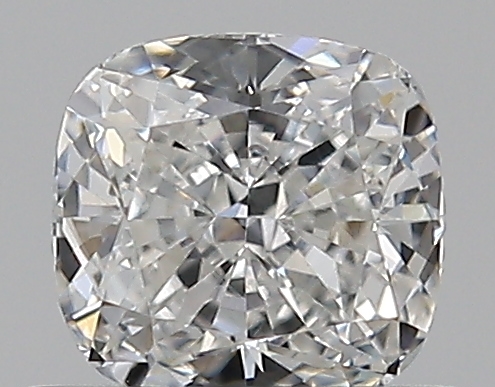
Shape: cushion
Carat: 0.5
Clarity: VS2
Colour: F
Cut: VG
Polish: EX
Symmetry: VG
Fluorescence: N
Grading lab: GIA
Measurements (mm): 4.65 x 4.44 x 2.85